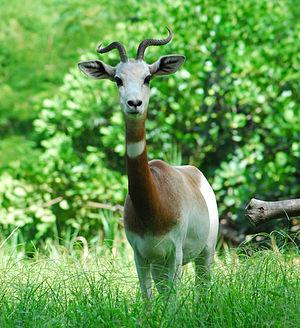
La Gazelle dama est la plus grande espèce de gazelle africaine devenue rare et menacée ; elle est considérée par l'UICN comme en danger critique d'extinction. Elle fait localement l'objet d'un plan de réintroduction en Afrique du Nord.